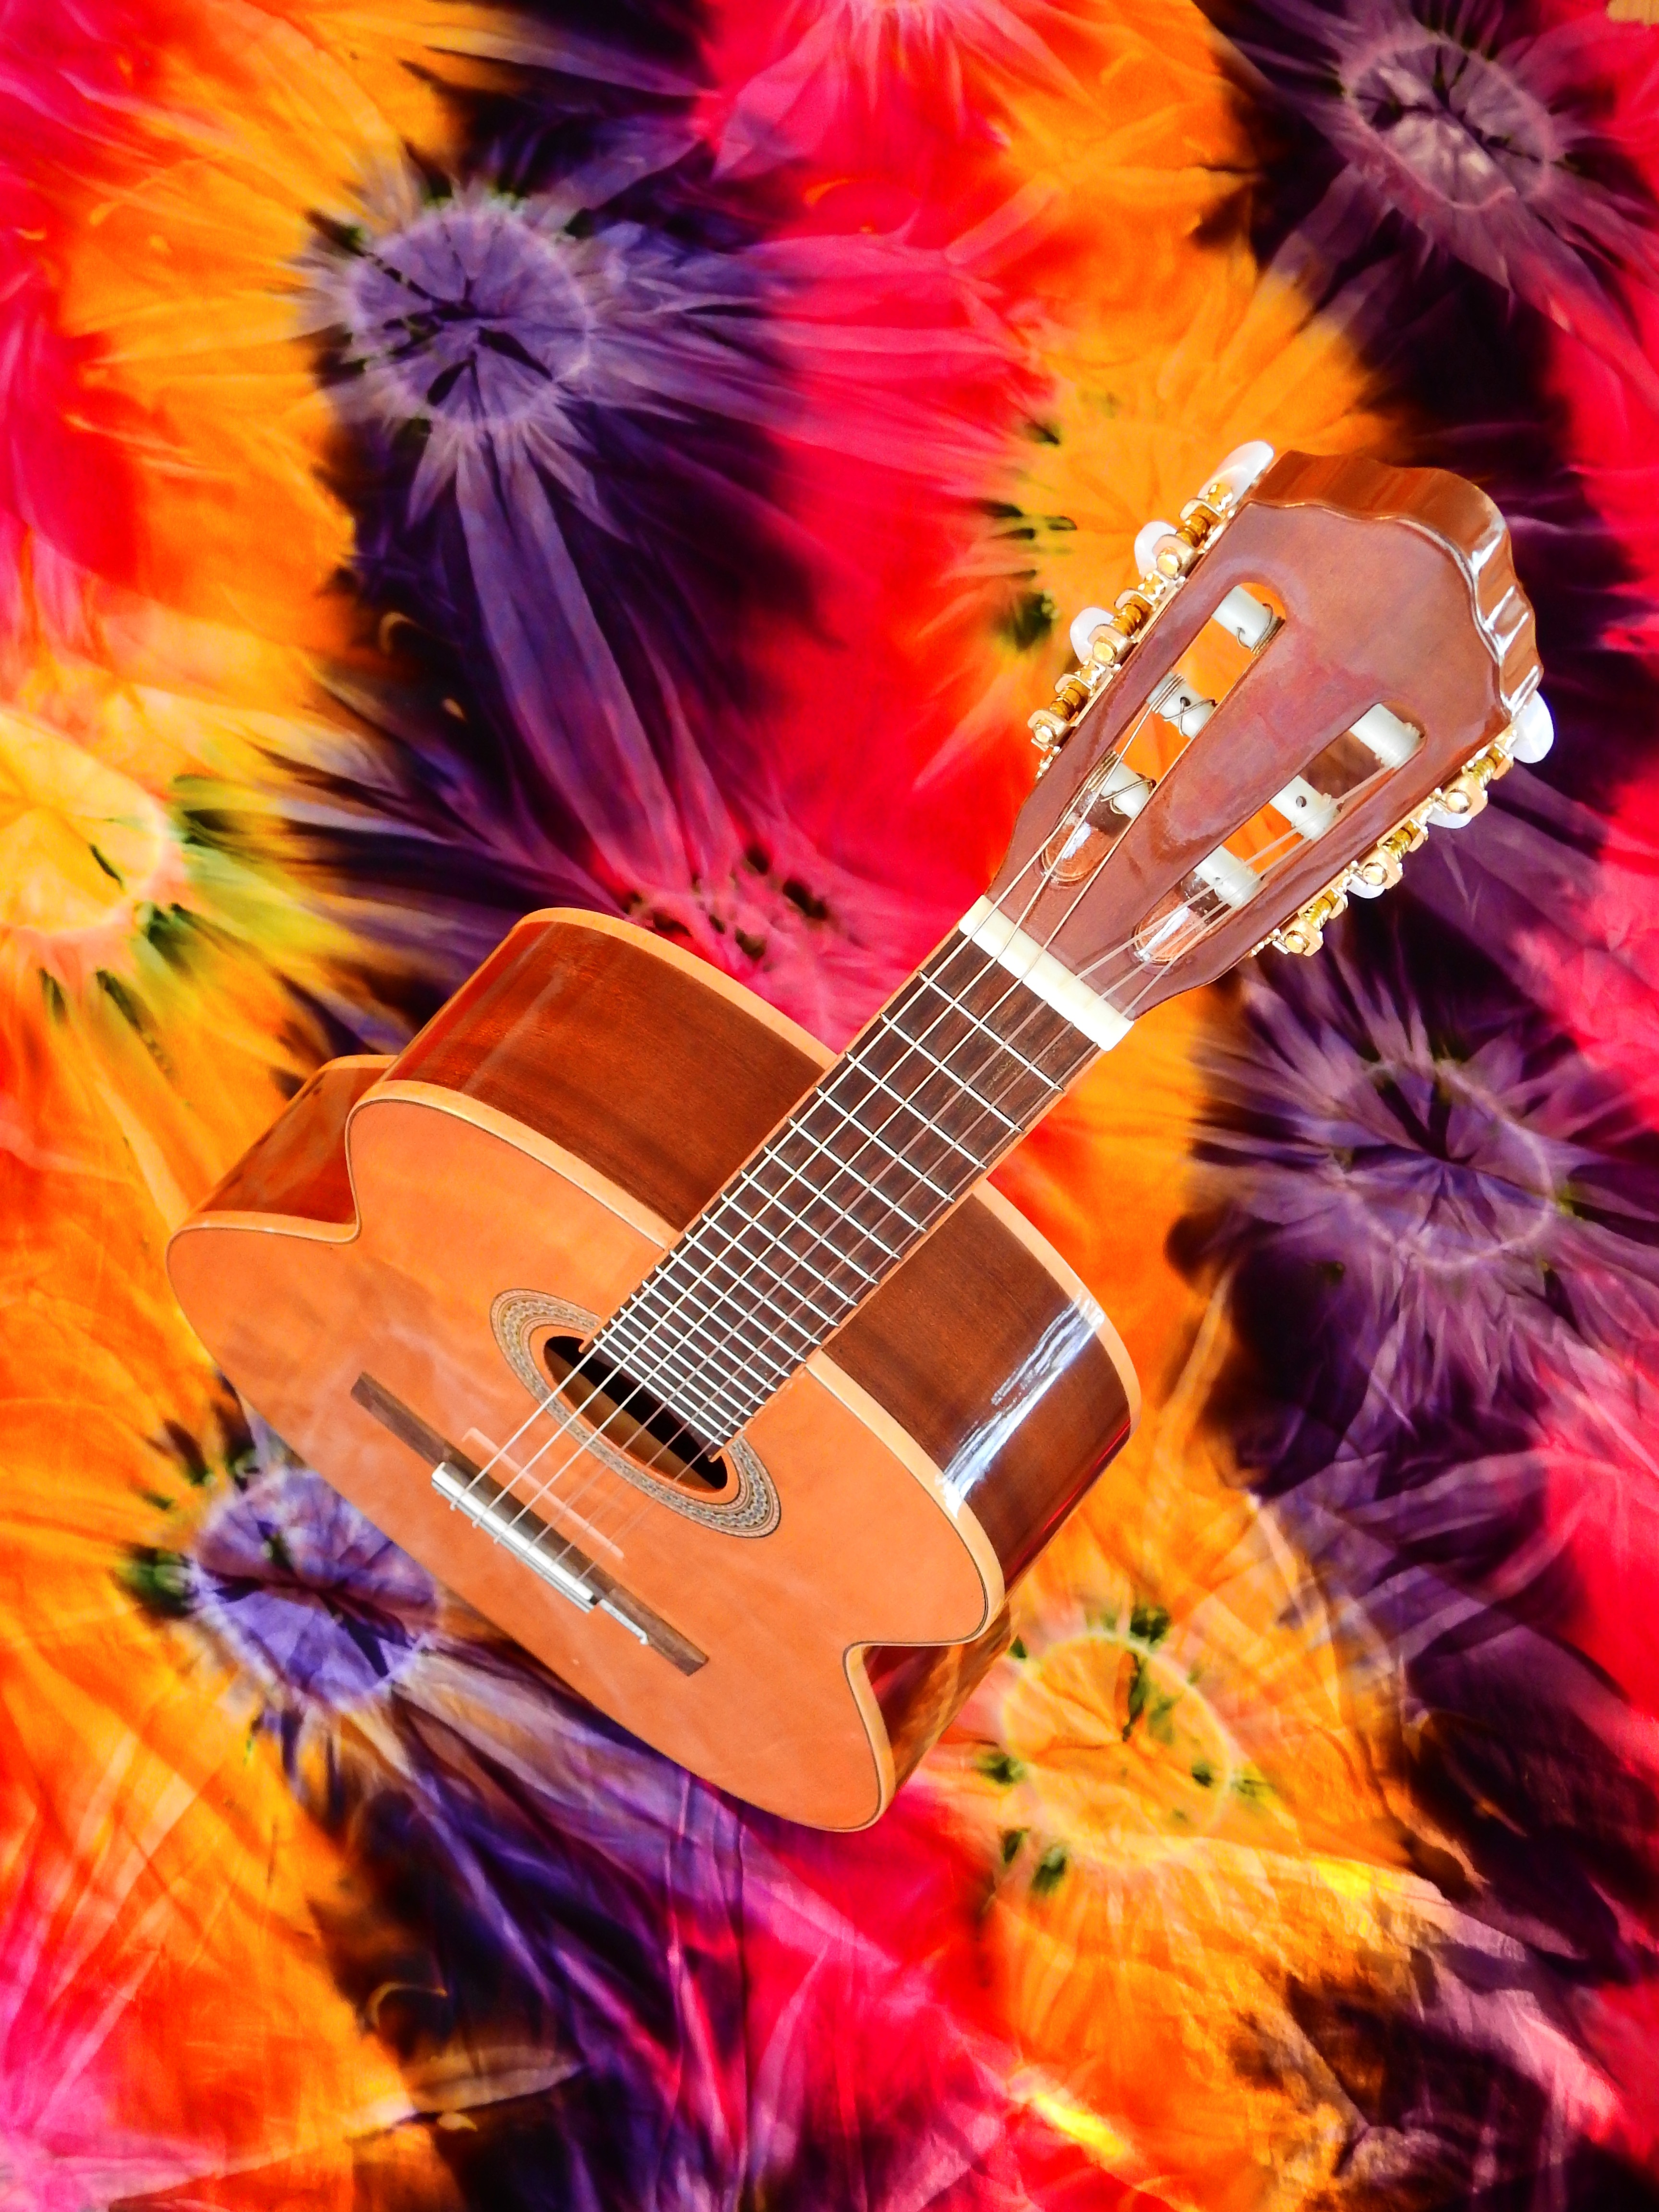
music, guitar, acoustic guitar, flower, petal, orange, color, instrument, musician, colorful, electric guitar, musical instrument, background, design, guitarist, string instrument, computer wallpaper, plucked string instruments, string instrument accessory